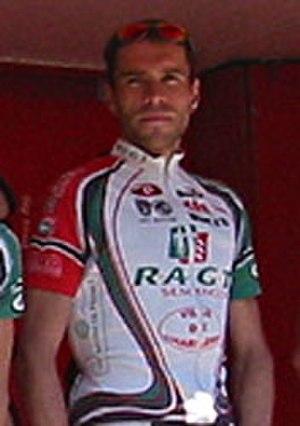
Yoann Le Boulanger, né à Guingamp le 4 novembre 1975, est un coureur cycliste français, professionnel de 2000 à 2009.